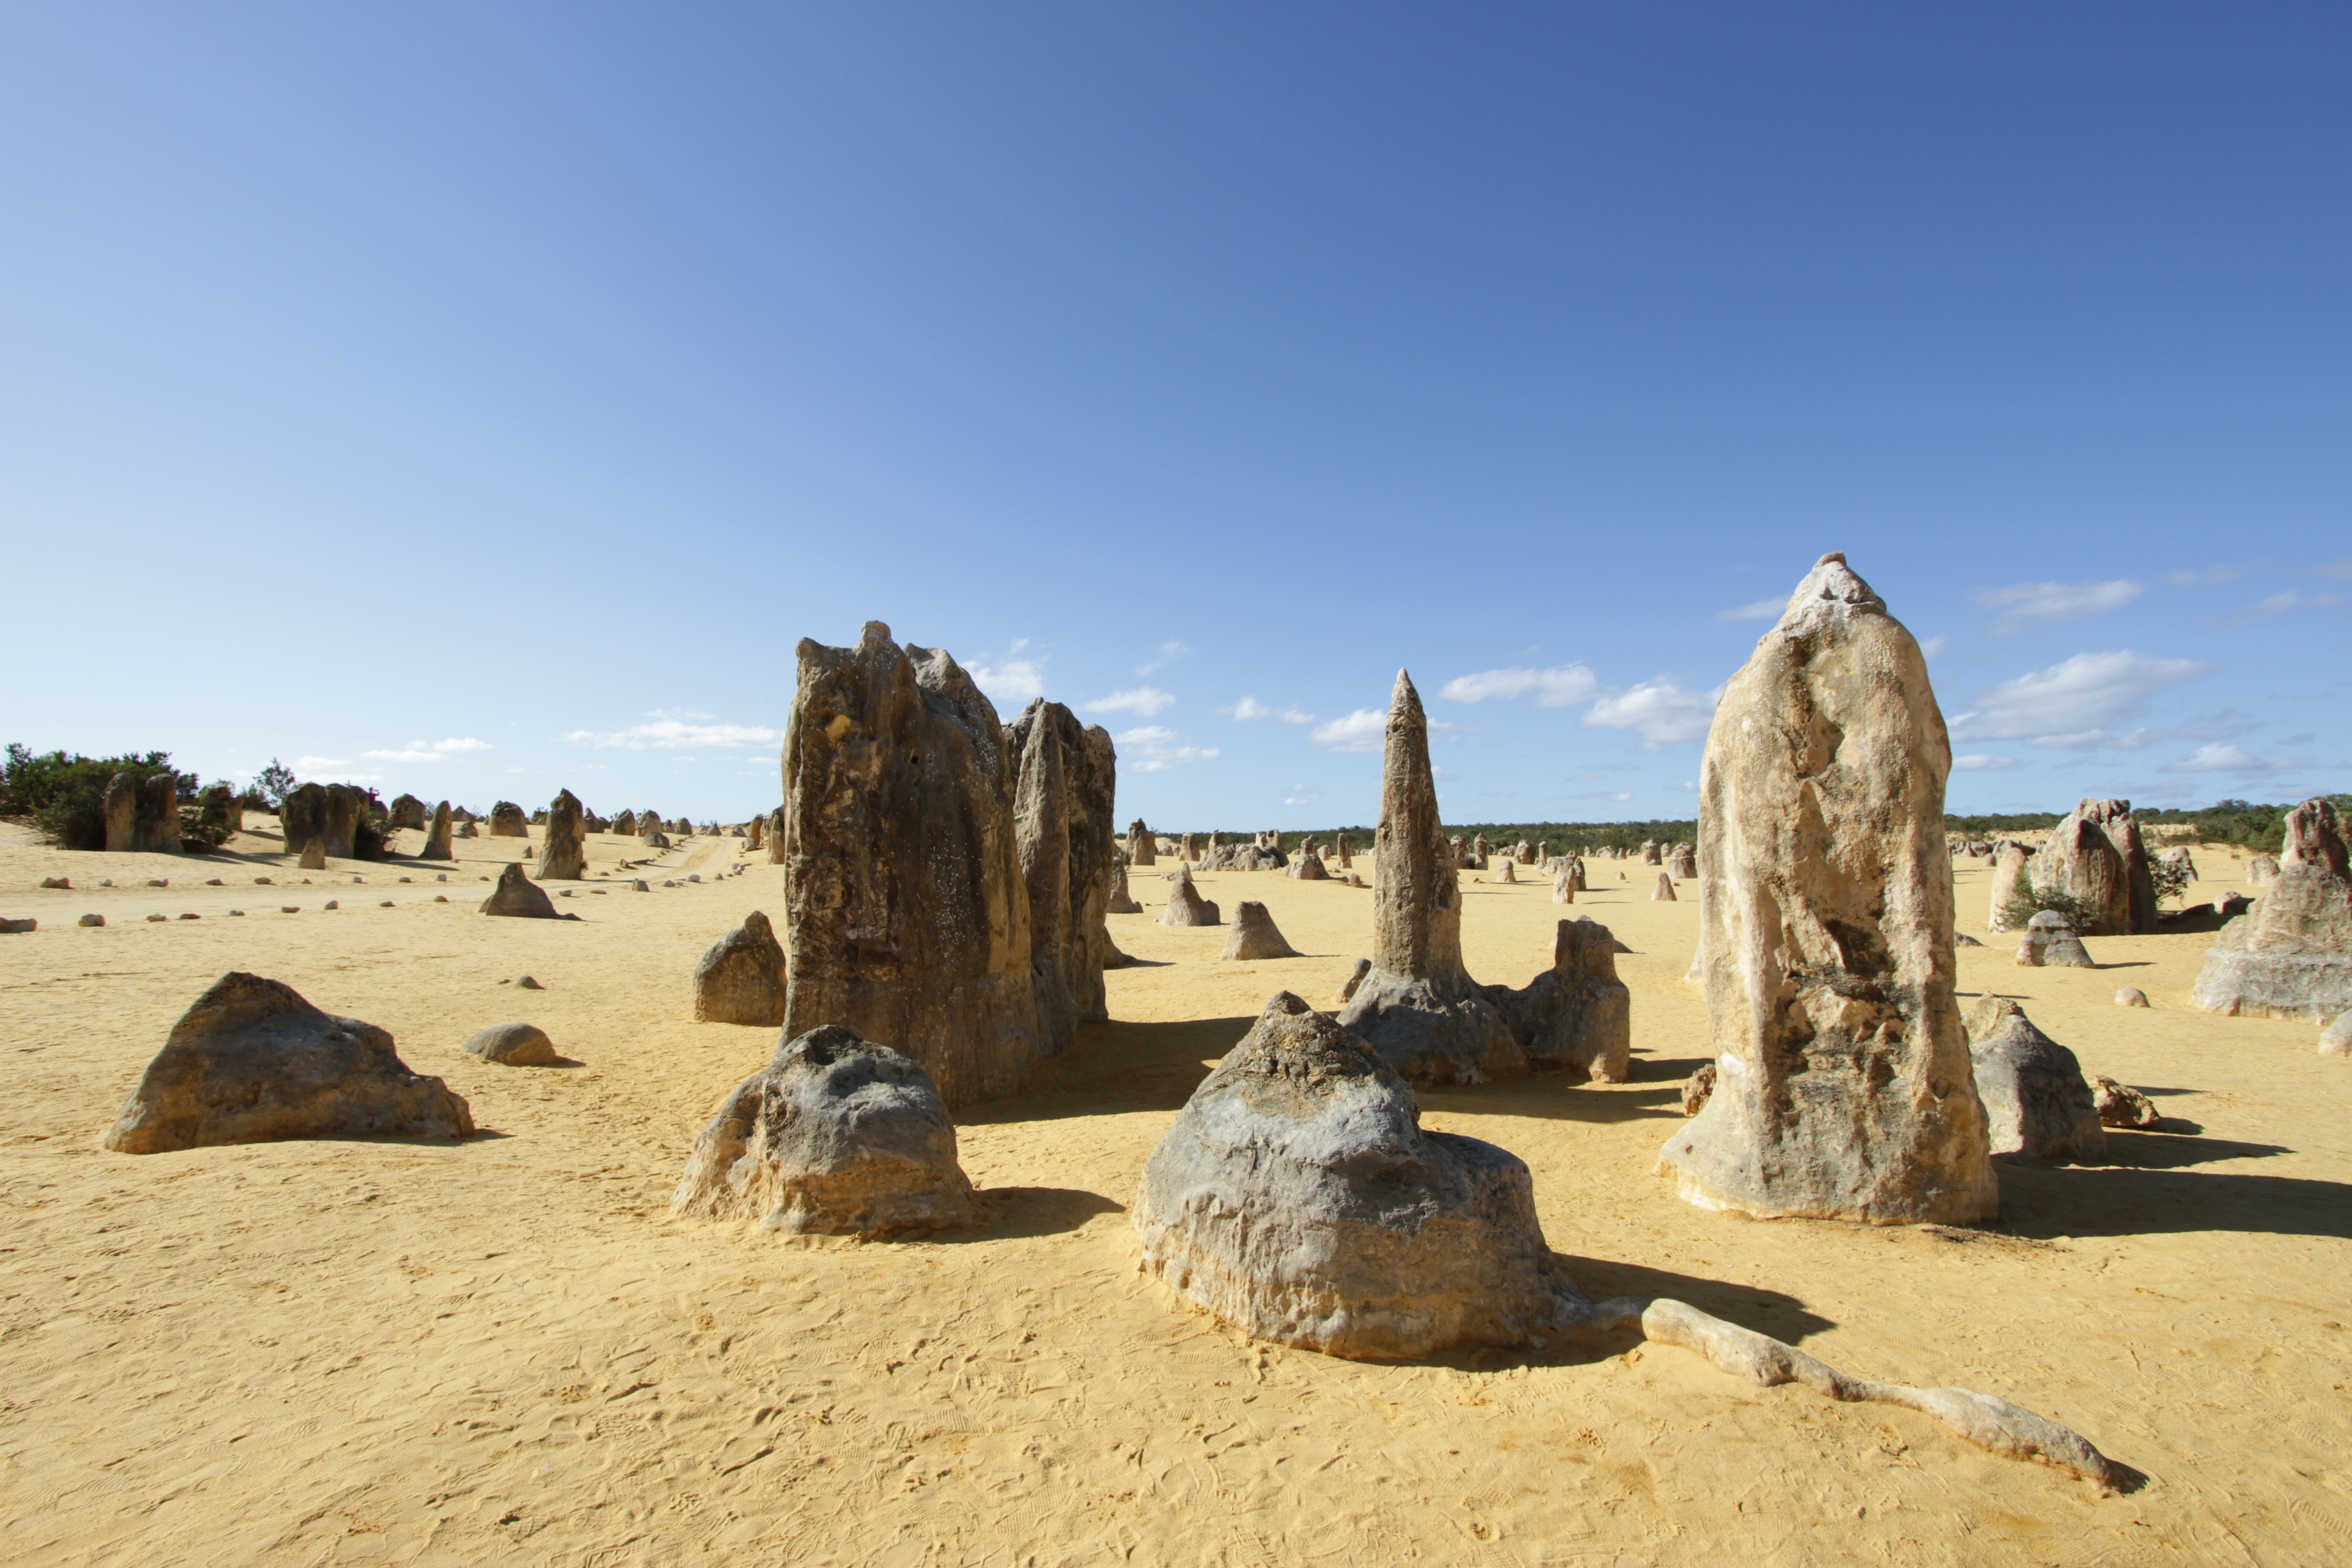
landscape, outdoor, sand, rock, sky, arid, desert, sandstone, stone, formation, natural, park, blue, erosion, australia, rocks, national, shadows, geology, badlands, plateau, western, ecosystem, pinnacles, sahara, wadi, wa, landform, namburg, natural environment, aeolian landform